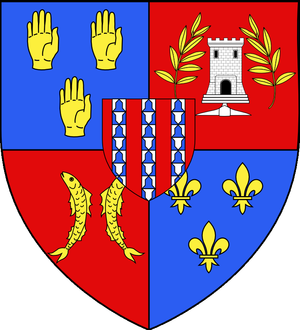
Blason de la commune de Marigny-en-Orxois An 2013 Monsieur Jean-Jacques DREVET étant maire et le conseil municipal ont retenu un blason pour leur commune dont la légende est